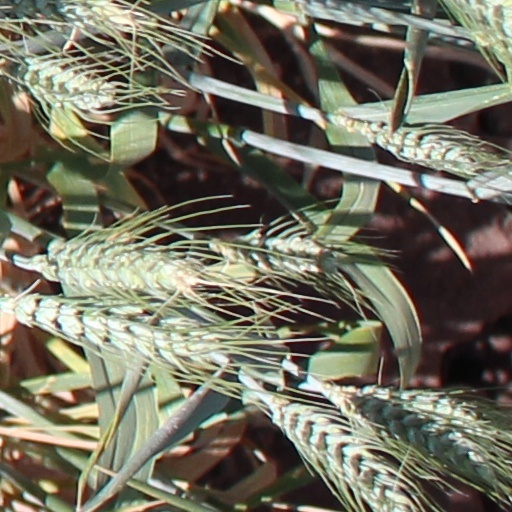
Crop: wheat